Marin County Civic Center attacks

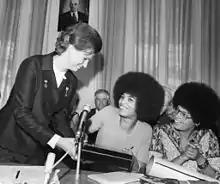
Angela Davis with Valentina Tereshkova

Davis was charged as an accomplice to conspiracy, kidnapping, and homicide. In 1972, she was tried and found not guilty on all counts.